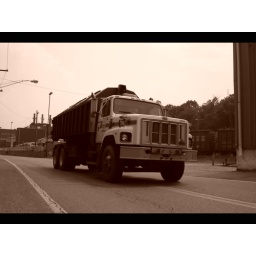
A lone Mack 420 hauling on the dump road in front of the Rock-Tenn paper plant.